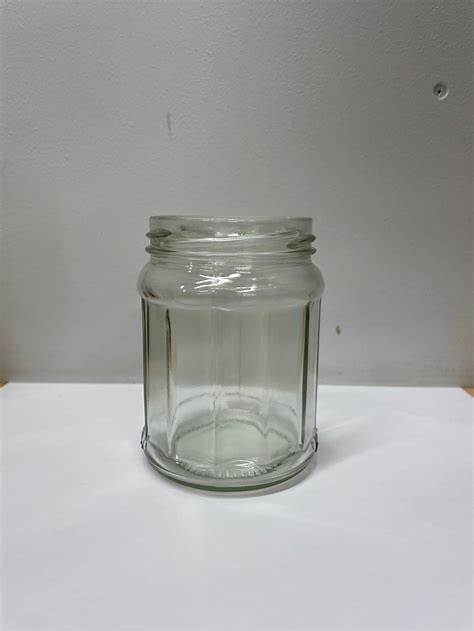
Waste category: glass